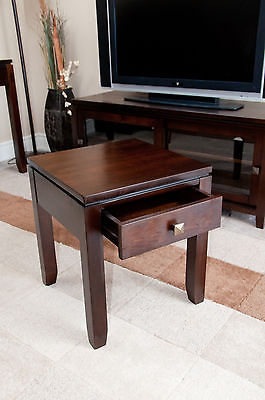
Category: table